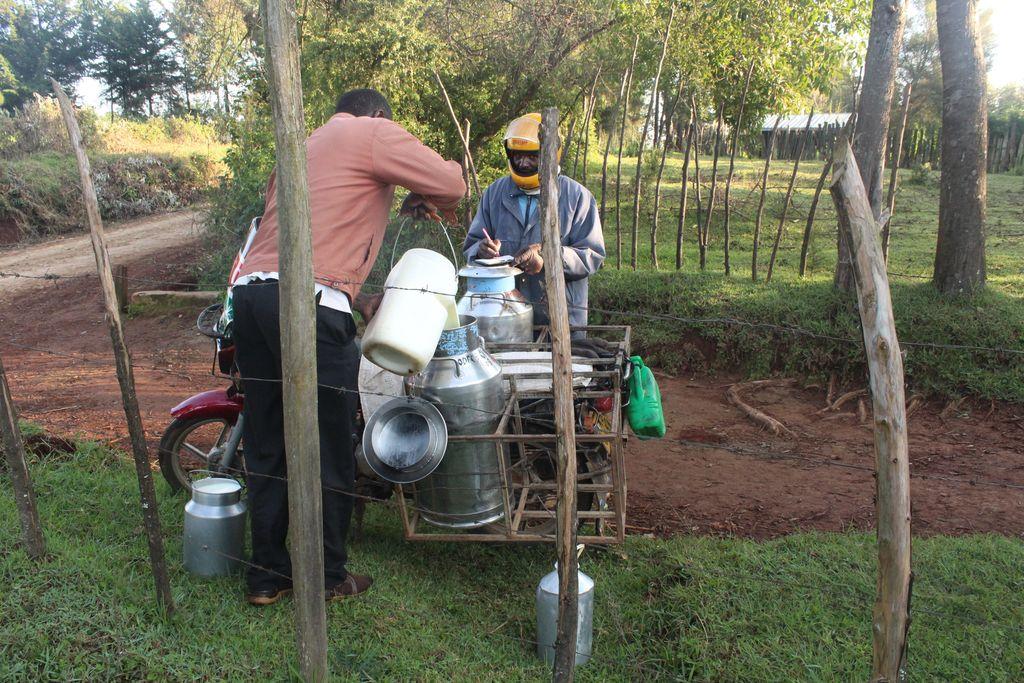
Mkulima ambaye hutumia pikipiki kusafirisha maziwa kwenye boma na kuzipeleka kwa kampuni , anapewa maziwa iliaweze kufikisha sehemu itawekwa na itengenezwe vitu vingine ili kuuzwa.